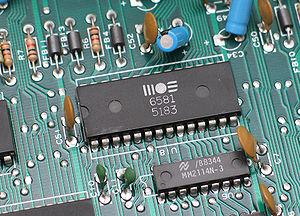
Un circuit électronique est un ensemble de composants électroniques interconnectés souvent à l'aide d'un circuit imprimé et dont le but est de remplir une fonction.